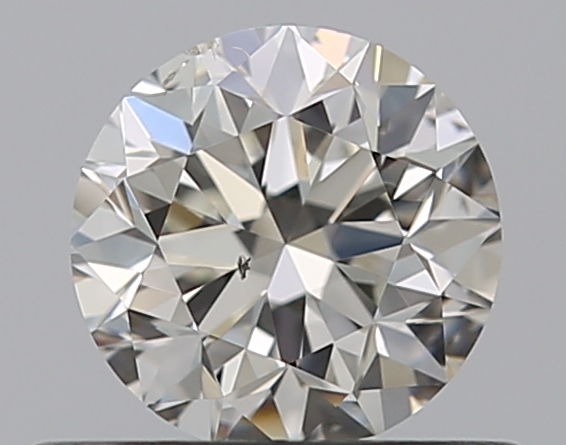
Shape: round
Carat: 0.5
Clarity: SI1
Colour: I
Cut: GD
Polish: EX
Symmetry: GD
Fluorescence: N
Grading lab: GIA
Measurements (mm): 4.83 x 4.9 x 3.23